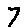
Label: 7